Sarah Maria Cornell

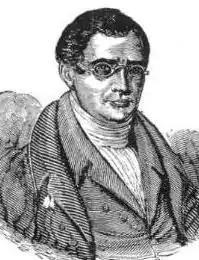
Illustrated portrait of Ephraim Kingsbury Avery, 1833.

The trial began in Newport, Rhode Island on May 6, 1833, and was heard by the Supreme Judicial Council. The lawyers for the prosecution were Rhode Island Attorney General Albert C. Greene and former attorney general Dutee Jerauld Pearce. The six lawyers for the defense, hired by the Methodist Church, were led by former United States Senator and New Hampshire Attorney General Jeremiah Mason.